Valsain Valley

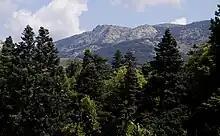
Mixed coniferous forest with some fir trees introduced in Valsain Valley.

Oriented from south to north, it has an average width of 6 km and an approximate length of 9 km, which makes it one of the largest valleys of the Sierra de Guadarrama, along with the Lozoya Valley. It is almost entirely covered by a forest of pinus sylvestris (Scots pine), the most extensive of the Sierra de Guadarrama and one of the most important of it. Below 1200 meters of altitude, there are also specimens of oak and chestnut. Above 2000 meters, the pine forest gives way to alpine meadows and rocky areas.